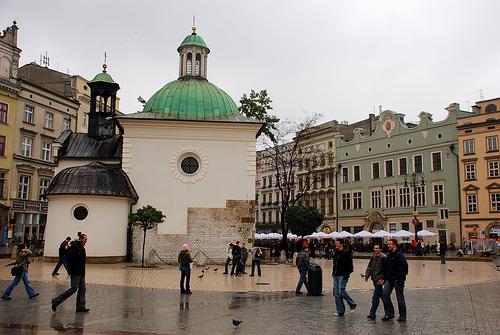
Weather: rain or strom